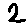
Label: 2